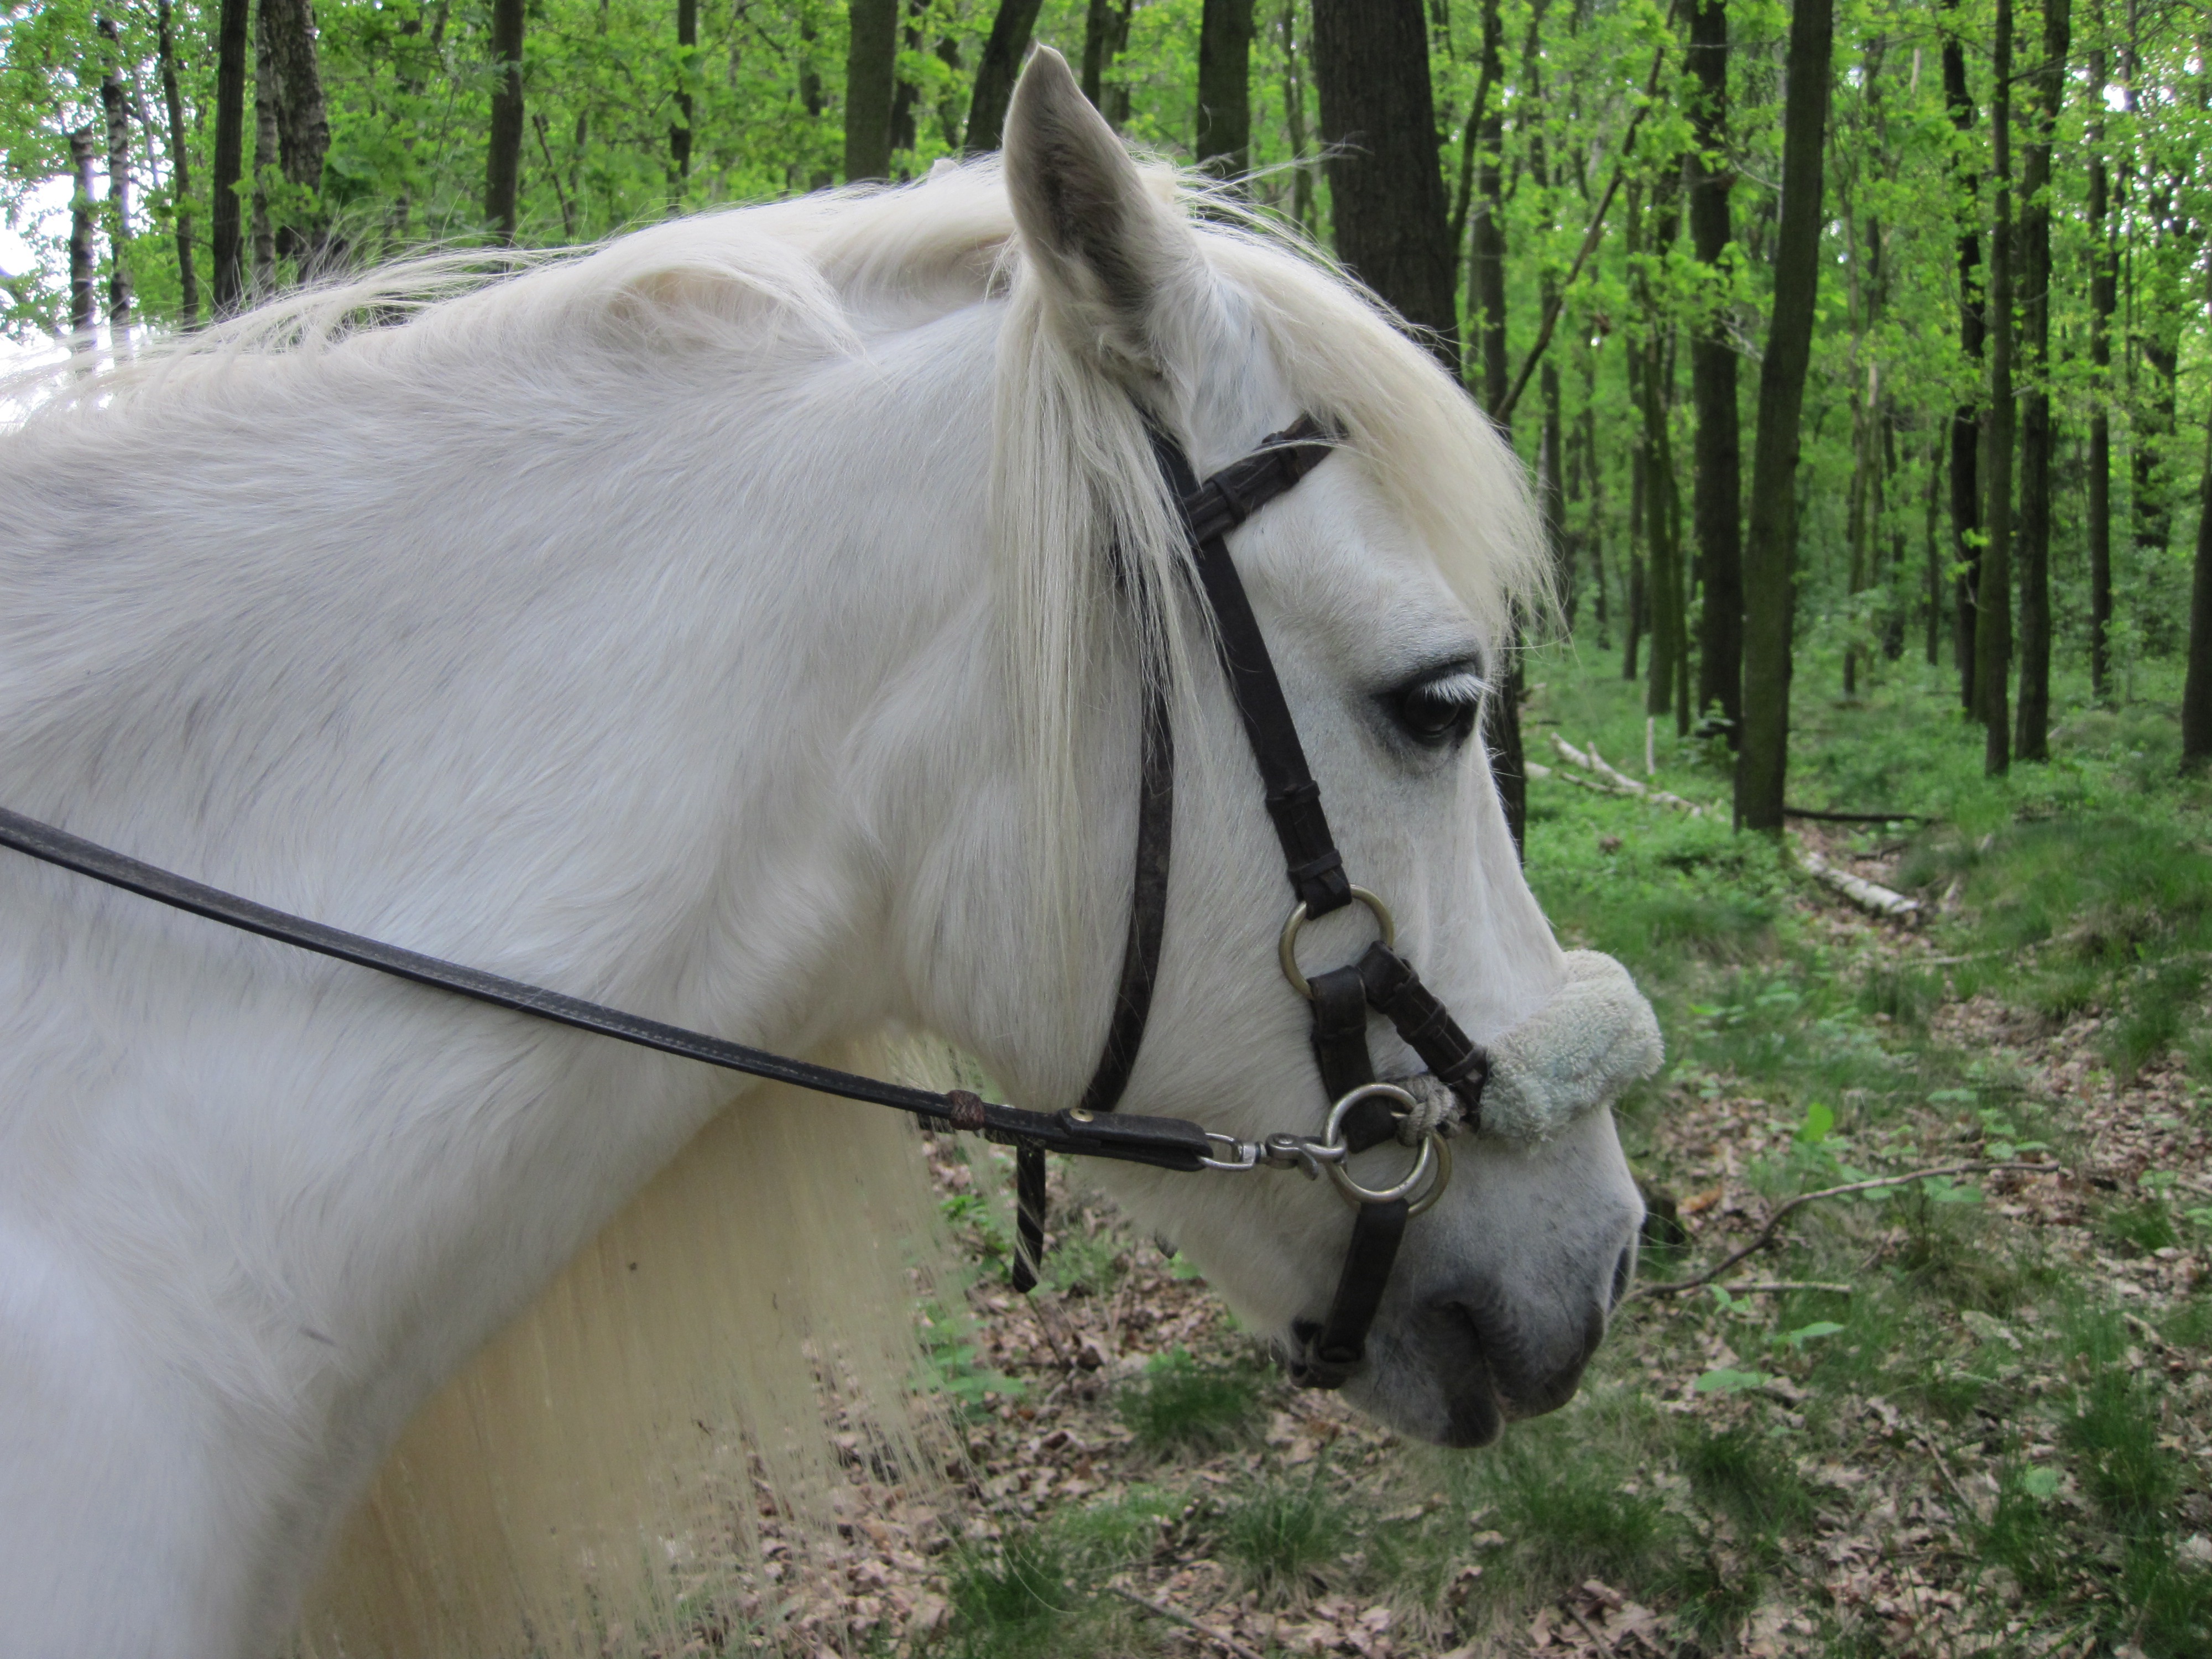
forest, white, pasture, horse, mammal, stallion, mane, ride, bridle, pony, vertebrate, mare, mold, horse head, graceful, pack animal, horse like mammal, mustang horse